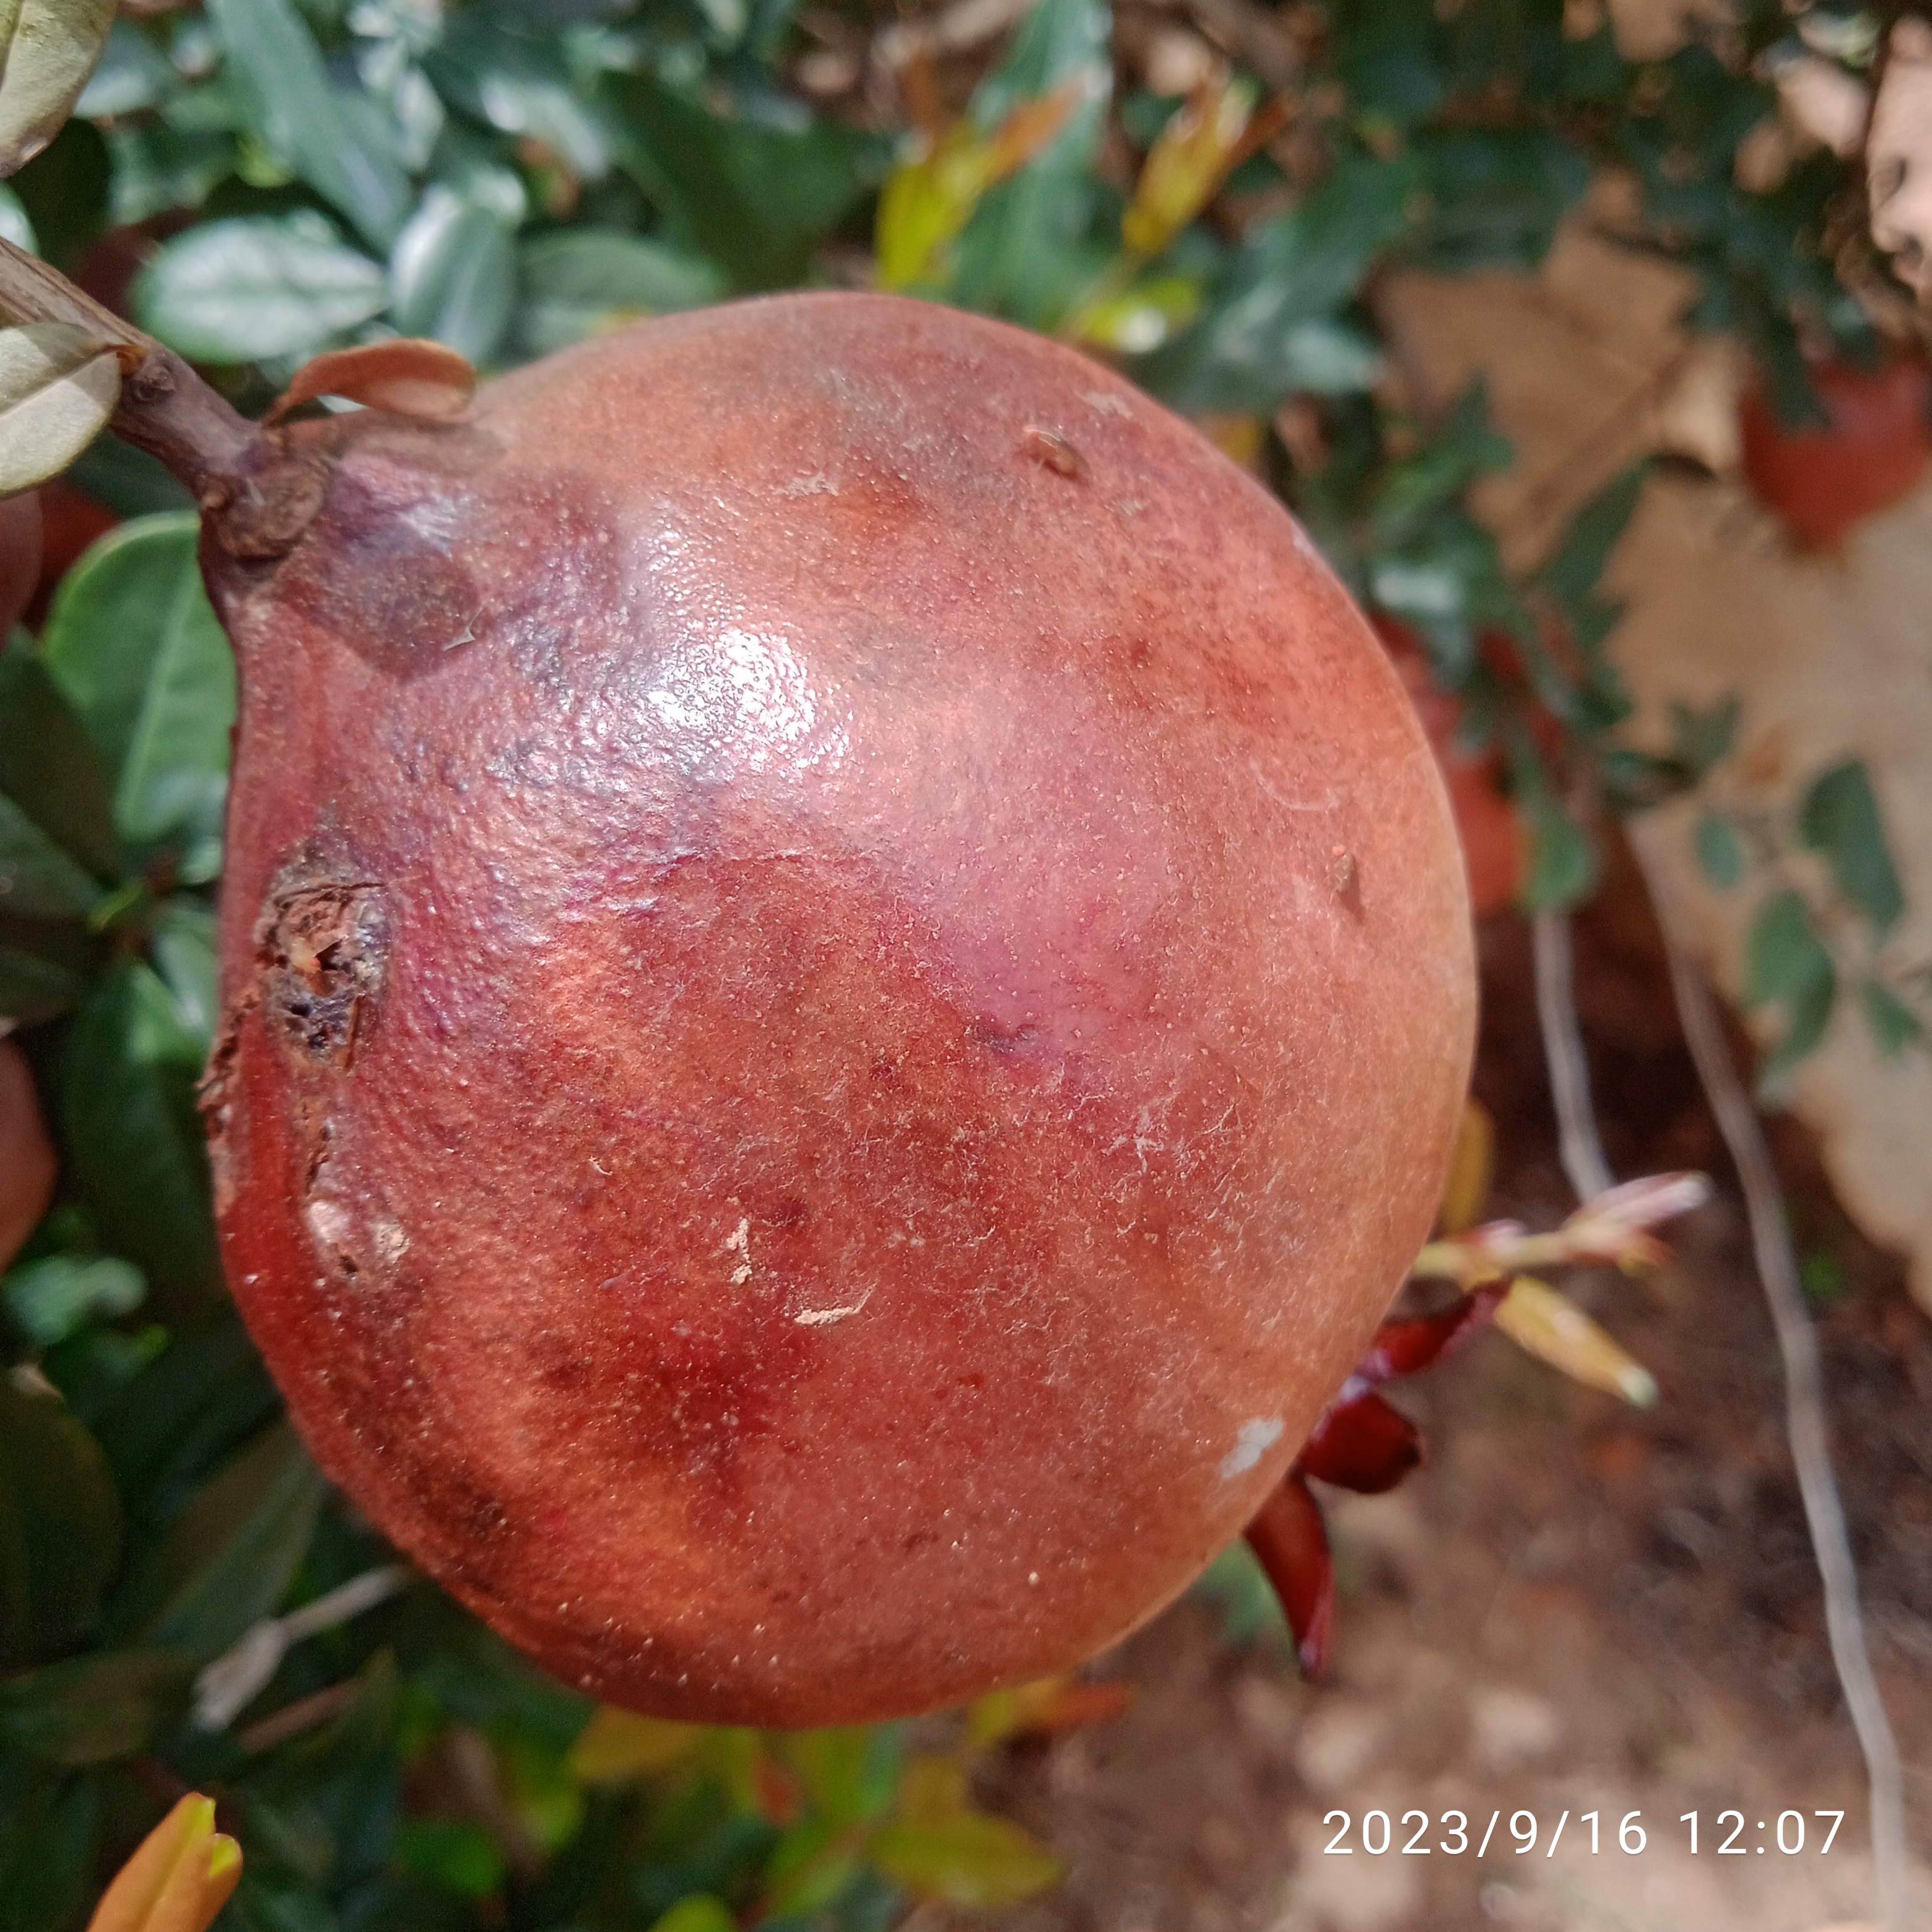
Label: Alternaria